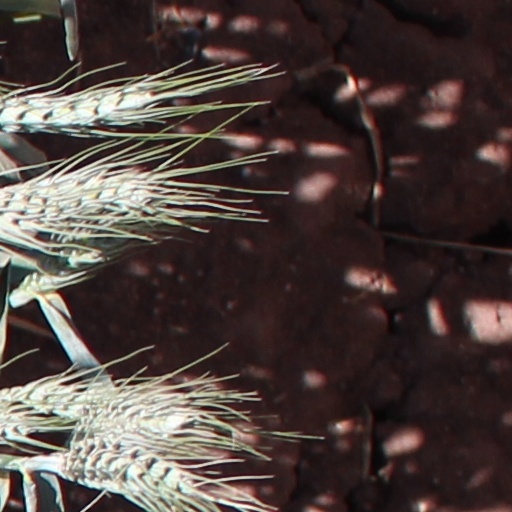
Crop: wheat